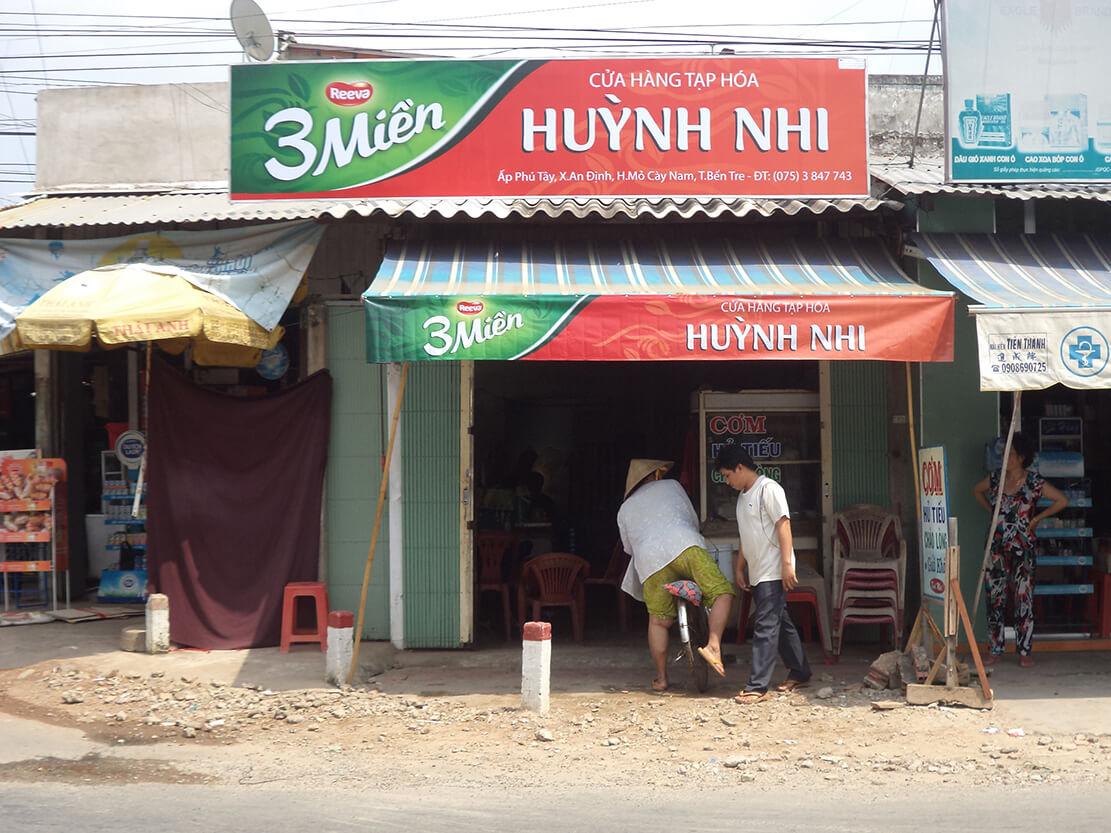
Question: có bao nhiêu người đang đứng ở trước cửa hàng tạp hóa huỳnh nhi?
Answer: hai người